Haosi Namoinu

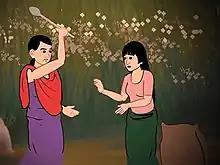
Lady Haosi Namoinu being beaten up by her cruel stepmother, hitting on her head, after which she turned into a and flew away from the human world

Haosi Namoinu is a character in Meitei mythology and folklore of Ancient Kangleipak in India. She is the only daughter of lady Pokmabi Laoshigam Chanu and lord Senbi Loikenba. Her father was a minister of the then Ancient Moirang kingdom, in charge of collecting tributes from the land of "Kabo" (present day Western Myanmar).